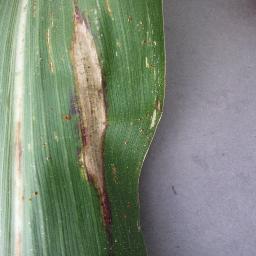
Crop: corn
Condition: (maize)_northern_blight